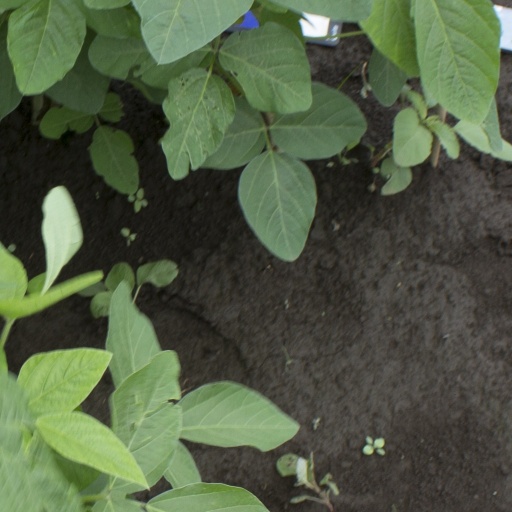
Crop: soybean